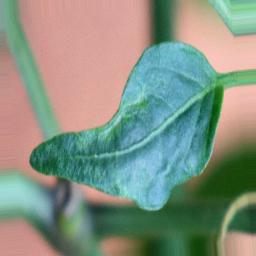
Label: cercospora